John Robinson (militiaman)

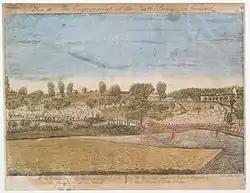
One of four iconic engraving prints Amos Doolittle produced in the aftermath of Concord and Lexington, Plate III depicts the battle at the North Bridge in Concord.

The exact manner in which Robinson was alarmed on the early morning of April 19, 1775 has been lost to history. Most documents relay the story of an unknown, lone alarm rider rousing the officer and his family in the dead of night. However, historian David Hackett Fischer asserts that the township as a whole was alerted by the firing of an alarm signal from the nearby village of Carlisle, a Northern precinct of Concord, thereby creating a more general internal alarm throughout the vicinity. Regardless, once roused, Robinson moved in haste to join his fellow Minutemen. Robinson, Rev. Joseph Thaxter, and a handful of Westford Minutemen rode on horseback and arrived at Concord in time to participate in the engagement at the Old North Bridge.